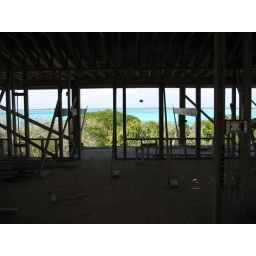
Neighbor, Chris, brought a bird feeder and hung it in a window -- just over the horizon.